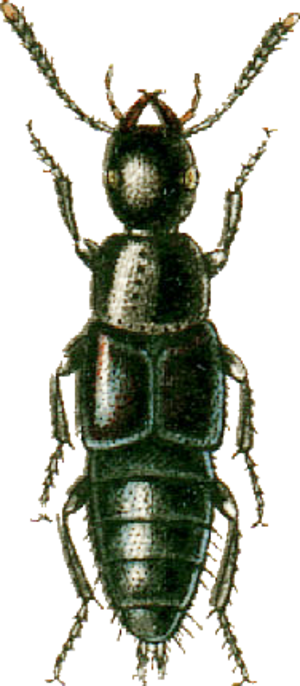
This file has been extracted from another file: Jacobs14.jpg